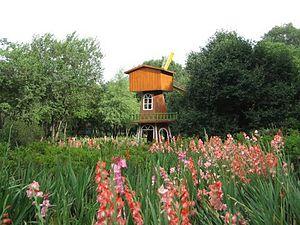
Shenyang, anciennement Fengtian, est la capitale de la province chinoise du Liaoning située au nord-est de la Chine à 550 kilomètres au nord de Pékin. Circonscription la plus peuplée de cette province avec ses 8,3 millions d'habitants, elle a le statut de ville sous-provinciale. Sa population urbaine est également la plus importante de la Chine du Nord-Est. Shenyang est le coeur d'une mégalopole de 27 millions de personnes entièrement située dans la province de Liaoning qui comprend une dizaine de villes dont Dalian, Benxi, Anshan et Liaoyang. La circonscription de Shenyang d'une superficie de 12 942 km² est en partie rurale. Elle comprend outre l'agglomération de Shenyang subdivisée en 10 districts, la ville de Xinmin et deux xians ruraux.